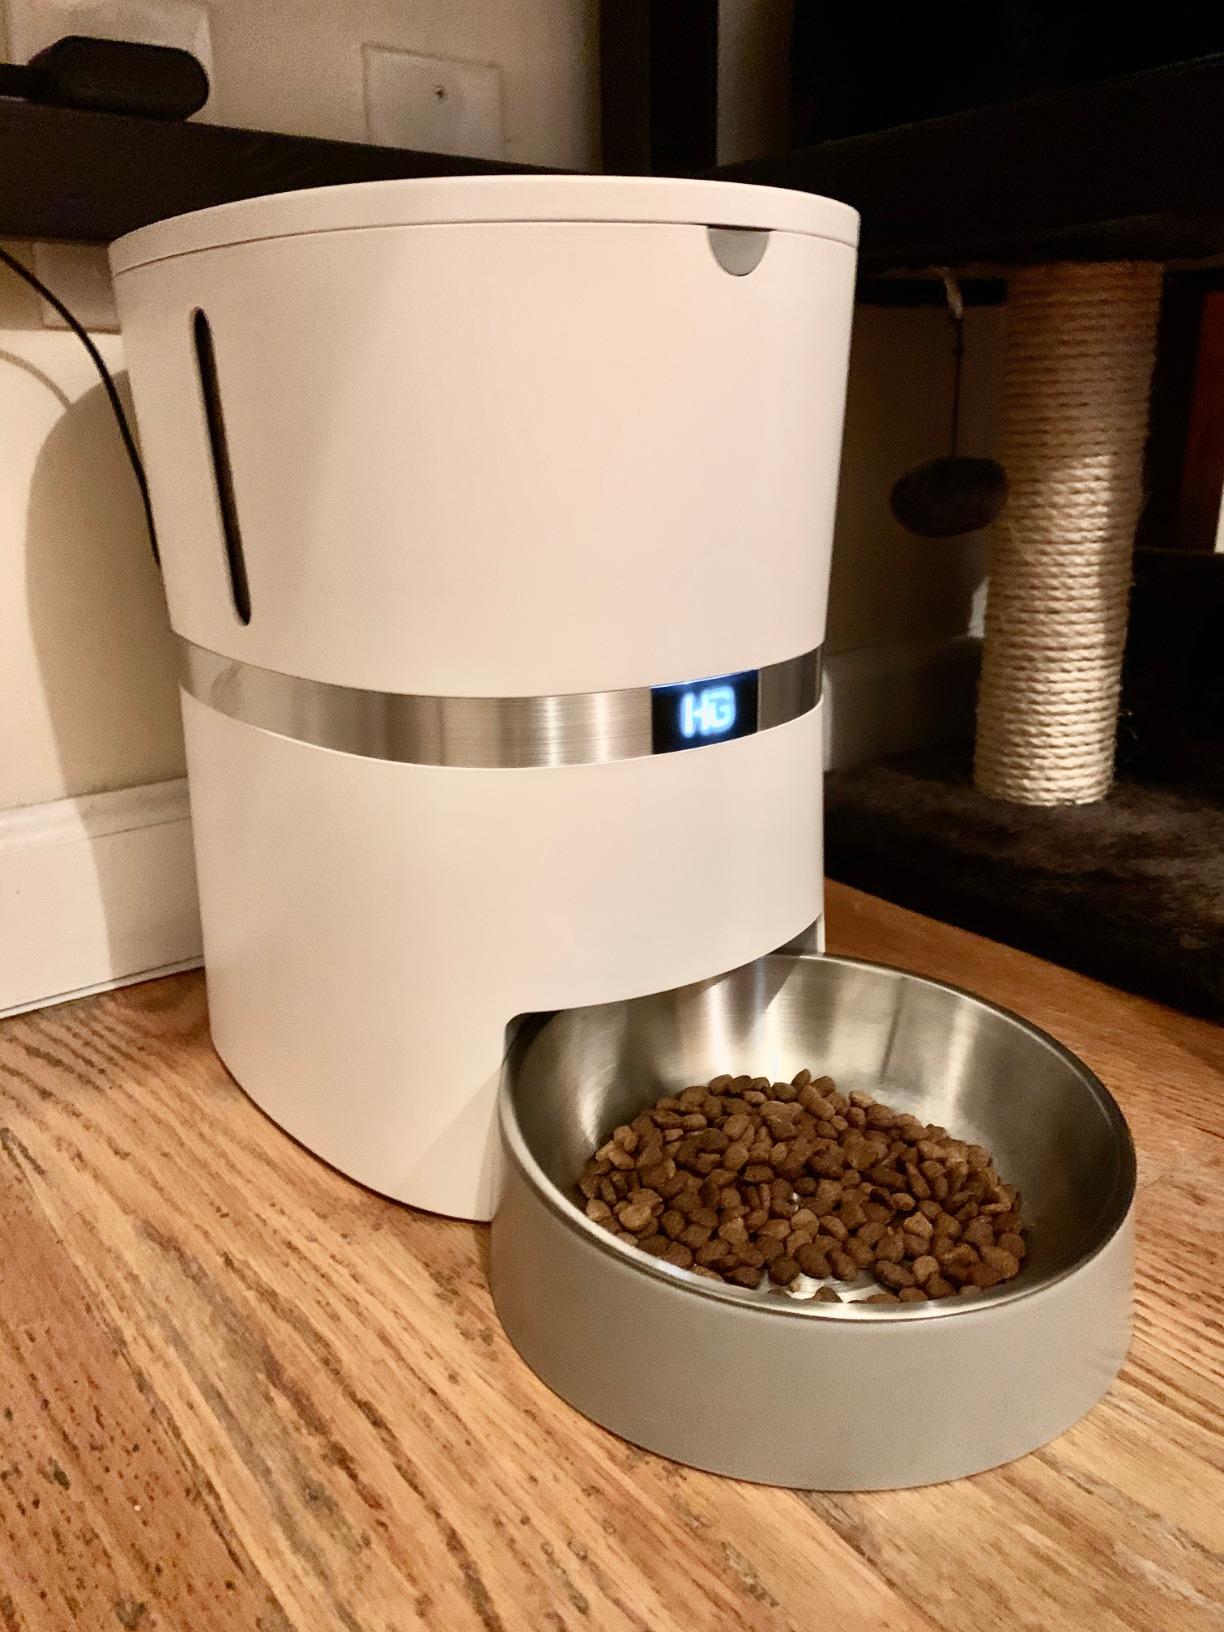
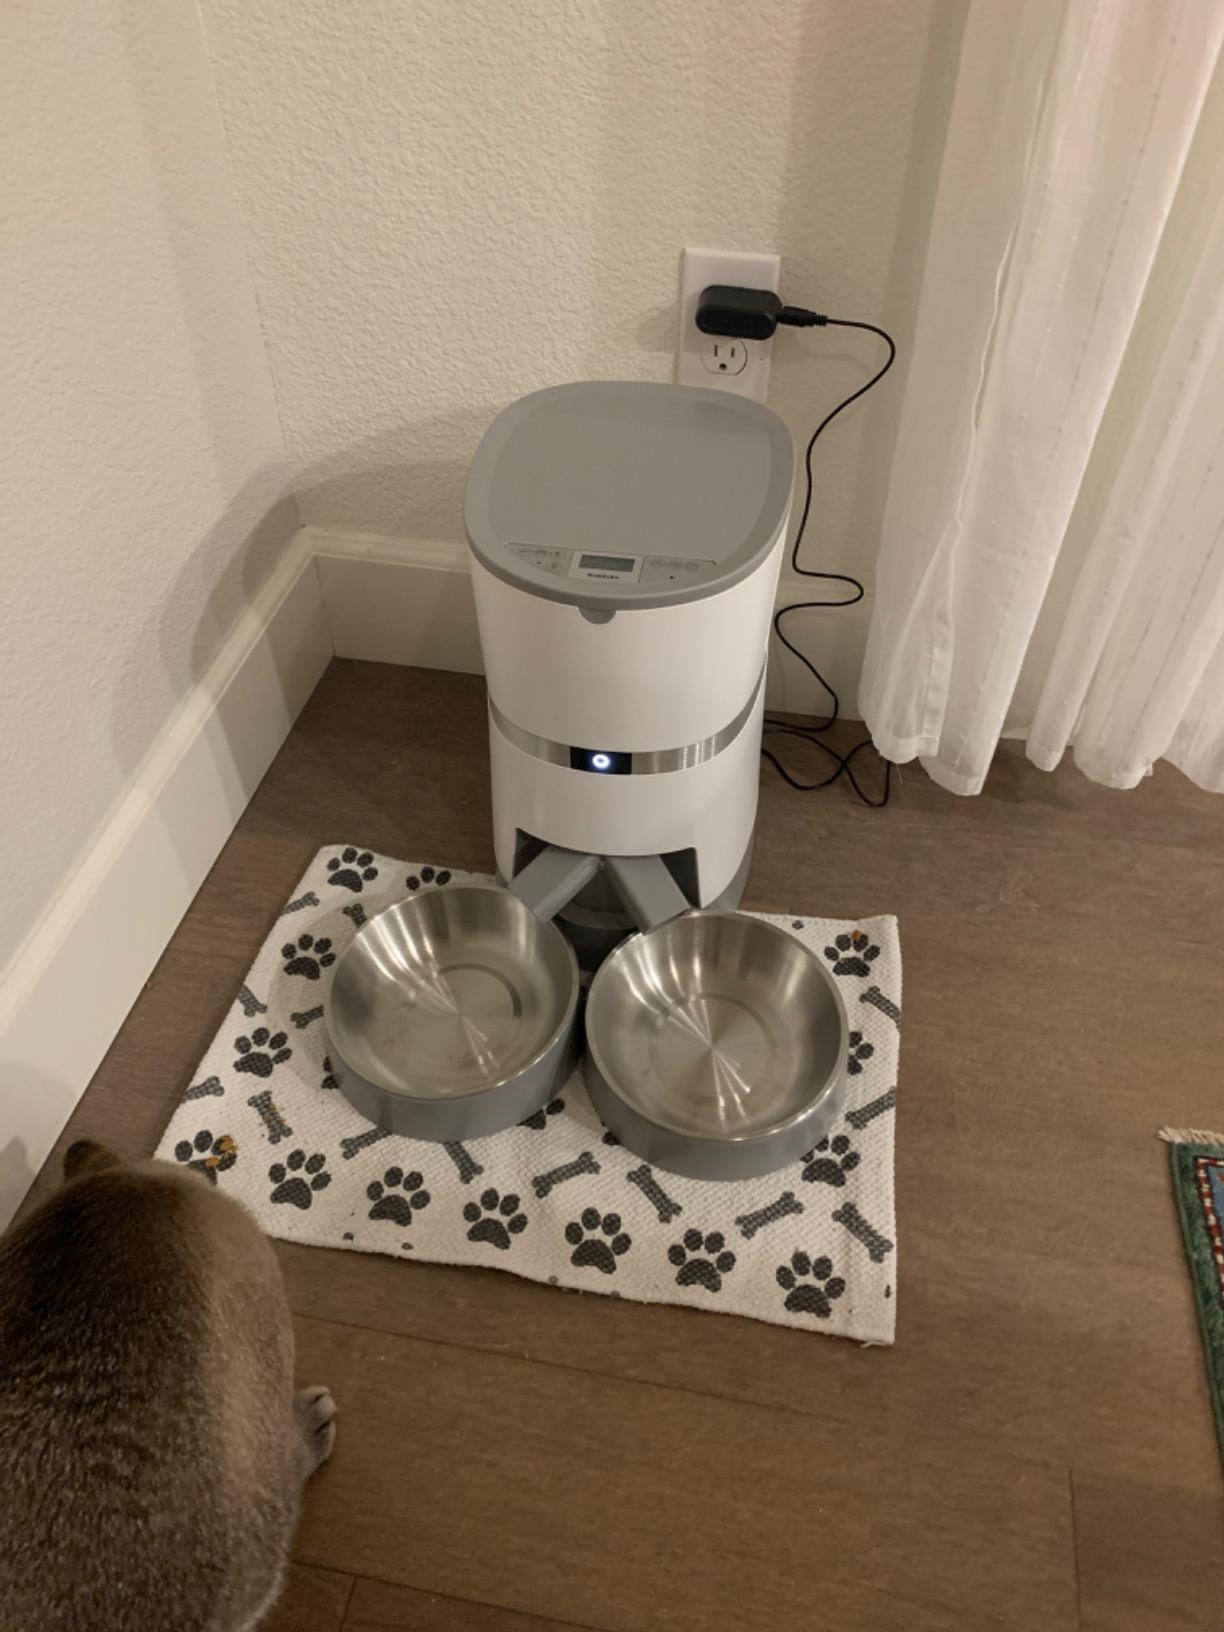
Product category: items_feeder
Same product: no